Ganoga Lake

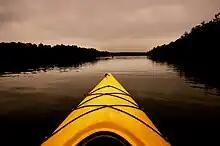
Triangular yellow prow of a boat in the foreground, on a smooth lake lined by dark trees under and reflecting a grey cloudy sky

In 1942 the Commonwealth of Pennsylvania bought , including the glens and their waterfalls, from the heirs for $82,000. Ricketts Glen State Park opened in 1944. The state bought a total of more from the heirs in 1945 and 1950 for $68,000; the park today has about from the Ricketts family and about acquired from others. After World War II, William Reynolds Ricketts also sold the old-growth timber around Ganoga Lake to help pay property taxes.